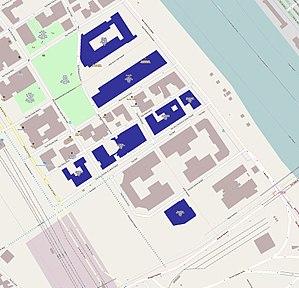
carte du campus Paris Rive Gauche de l'université Paris 7 This map was created from OpenStreetMap project data, collected by the community. This map may be incomplete, and may contain errors. Don't rely solely on it for navigation."
L'université Paris Diderot était une université pluridisciplinaire située à Paris, et faisait partie des sept universités de l'académie de Paris. Elle a été créée en 1971 à la suite de la scission de l'université de Paris. Depuis son déménagement en 2007 du campus de Jussieu, elle s'est principalement implantée dans le quartier de Paris Rive Gauche. L'université a été membre du PRES Sorbonne Paris Cité depuis le 31 mars 2010.